Herb Sutter

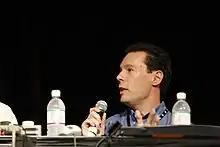
Herb Sutter in 2009

Herb Sutter is a prominent C++ expert. He is also an author of several books on C++ and was a columnist for Dr. Dobb's Journal.